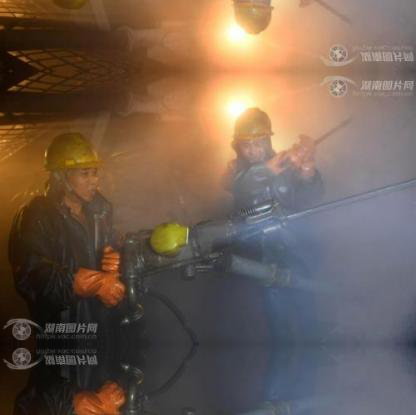
Objects in the image:
label: helmet
label: helmet
label: helmet